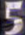
Number: 5